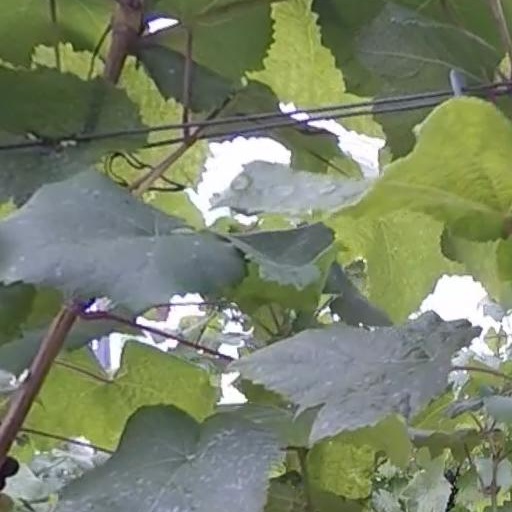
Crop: grape